Al Capp

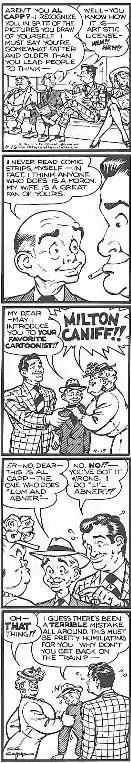
"I do "Li'l Abner!!"," a self-portrait by Al Capp, excerpted from theApril 16–17, 1951 "Li'l Abner" strips; note the reference to Milton Caniff

Capp's father introduced him to drawing as a form of therapy. He became quite proficient, advancing mostly on his own. Among his earliest influences were "Punch" cartoonist–illustrator Phil May and American comic strip cartoonists Tad Dorgan, Cliff Sterrett, Rube Goldberg, Rudolph Dirks, Fred Opper, Billy DeBeck, George McManus, and Milt Gross. At about this same time, Capp became a voracious reader. According to Capp's brother Elliot, Alfred had finished all of Shakespeare and George Bernard Shaw before he was 13 years old. Among his childhood favorites were Dickens, Smollett, Mark Twain, Booth Tarkington, and later, Robert Benchley and S. J. Perelman.